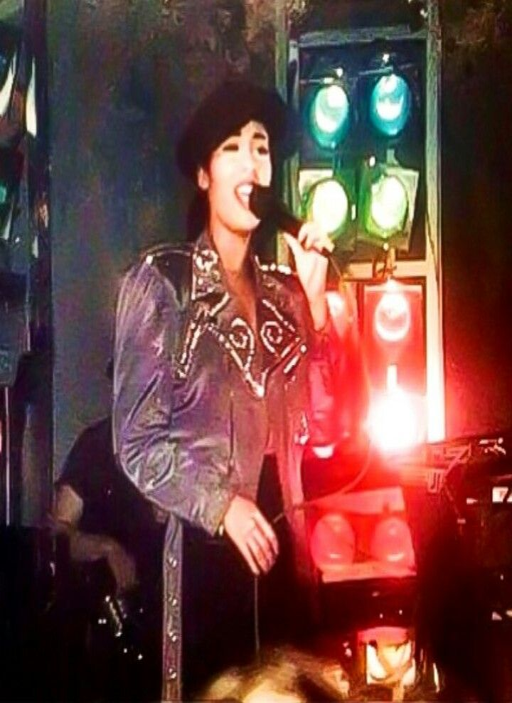
tejano artist wearing the same jacket at a different concert as her performance